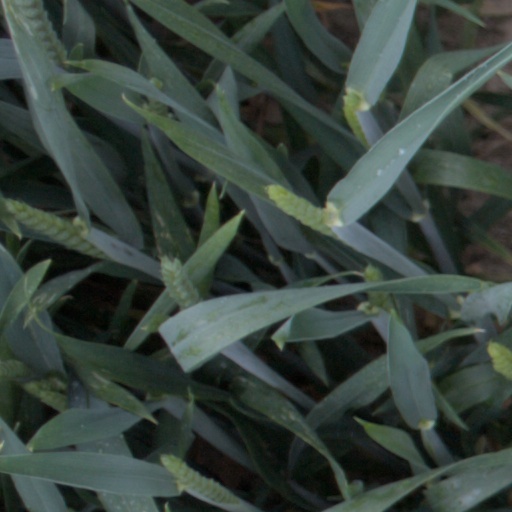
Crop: wheat